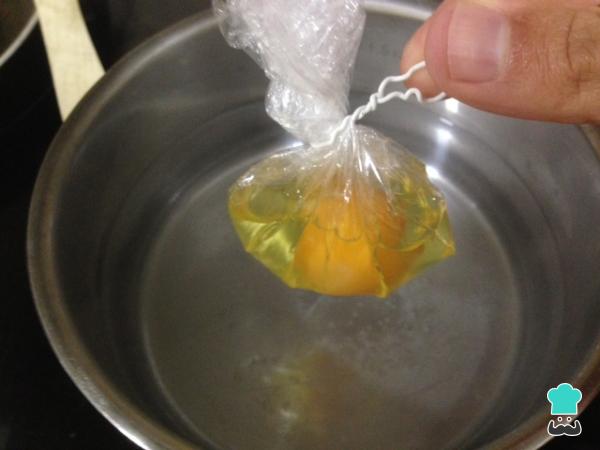
En primer lugar haremos el huevo poché. Para ello metemos el huevo en papel film, ponemos un poco de sal, cerramos bien el paquetito y ponemos el huevo a cocer en agua hirviendo durante 8 minutos.